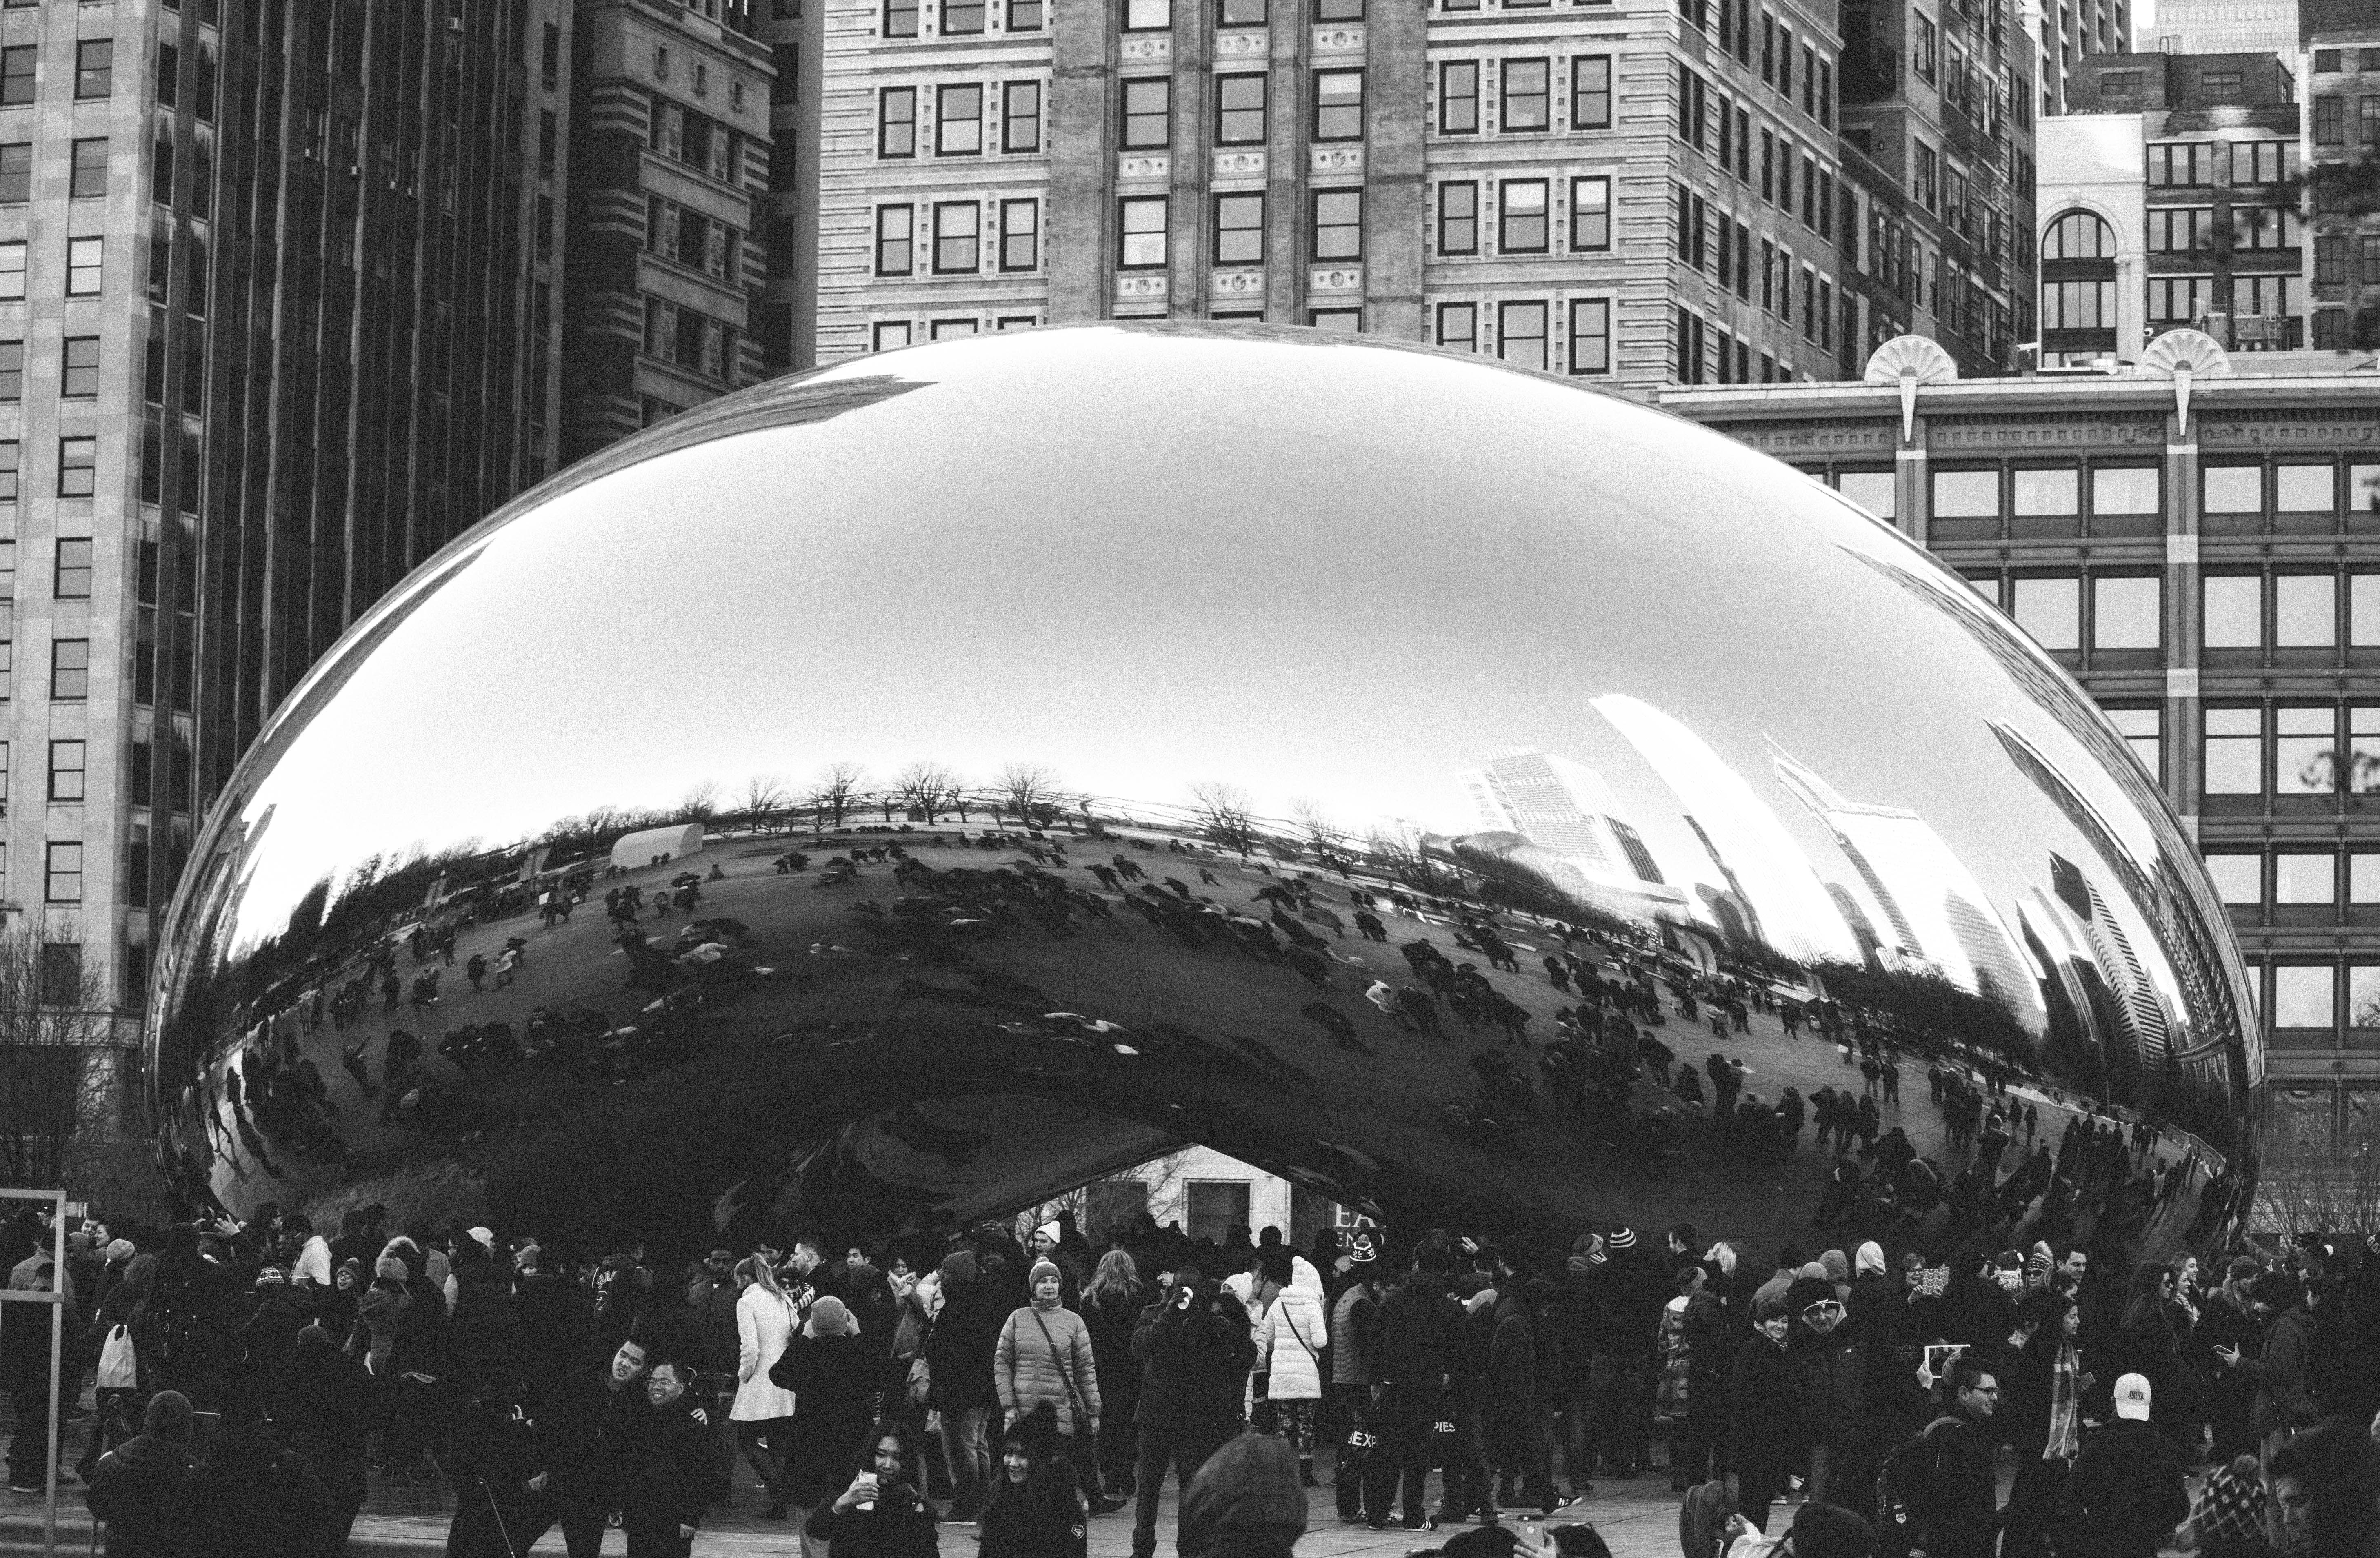
snow, black and white, architecture, structure, white, photography, city, arch, weather, black, monochrome, stadium, sculpture, dome, shape, monochrome photography